Dynasty Warriors: Gundam 3

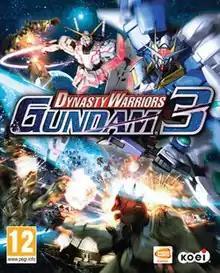
European cover art

Dynasty Warriors: Gundam 3, known in Japan as , is a tactical action video game based on the "Gundam" anime series and the sequel to 2008's "". It was developed by Omega Force and published by Namco Bandai Games in Japan and North America, and Tecmo Koei in Europe and Australia. The game was revealed in the September issue of "Famitsu" and was released on December 16, 2010 in Japan, June 28, 2011 in North America, July 1, 2011 in Europe, and July 12, 2011 in Australia.